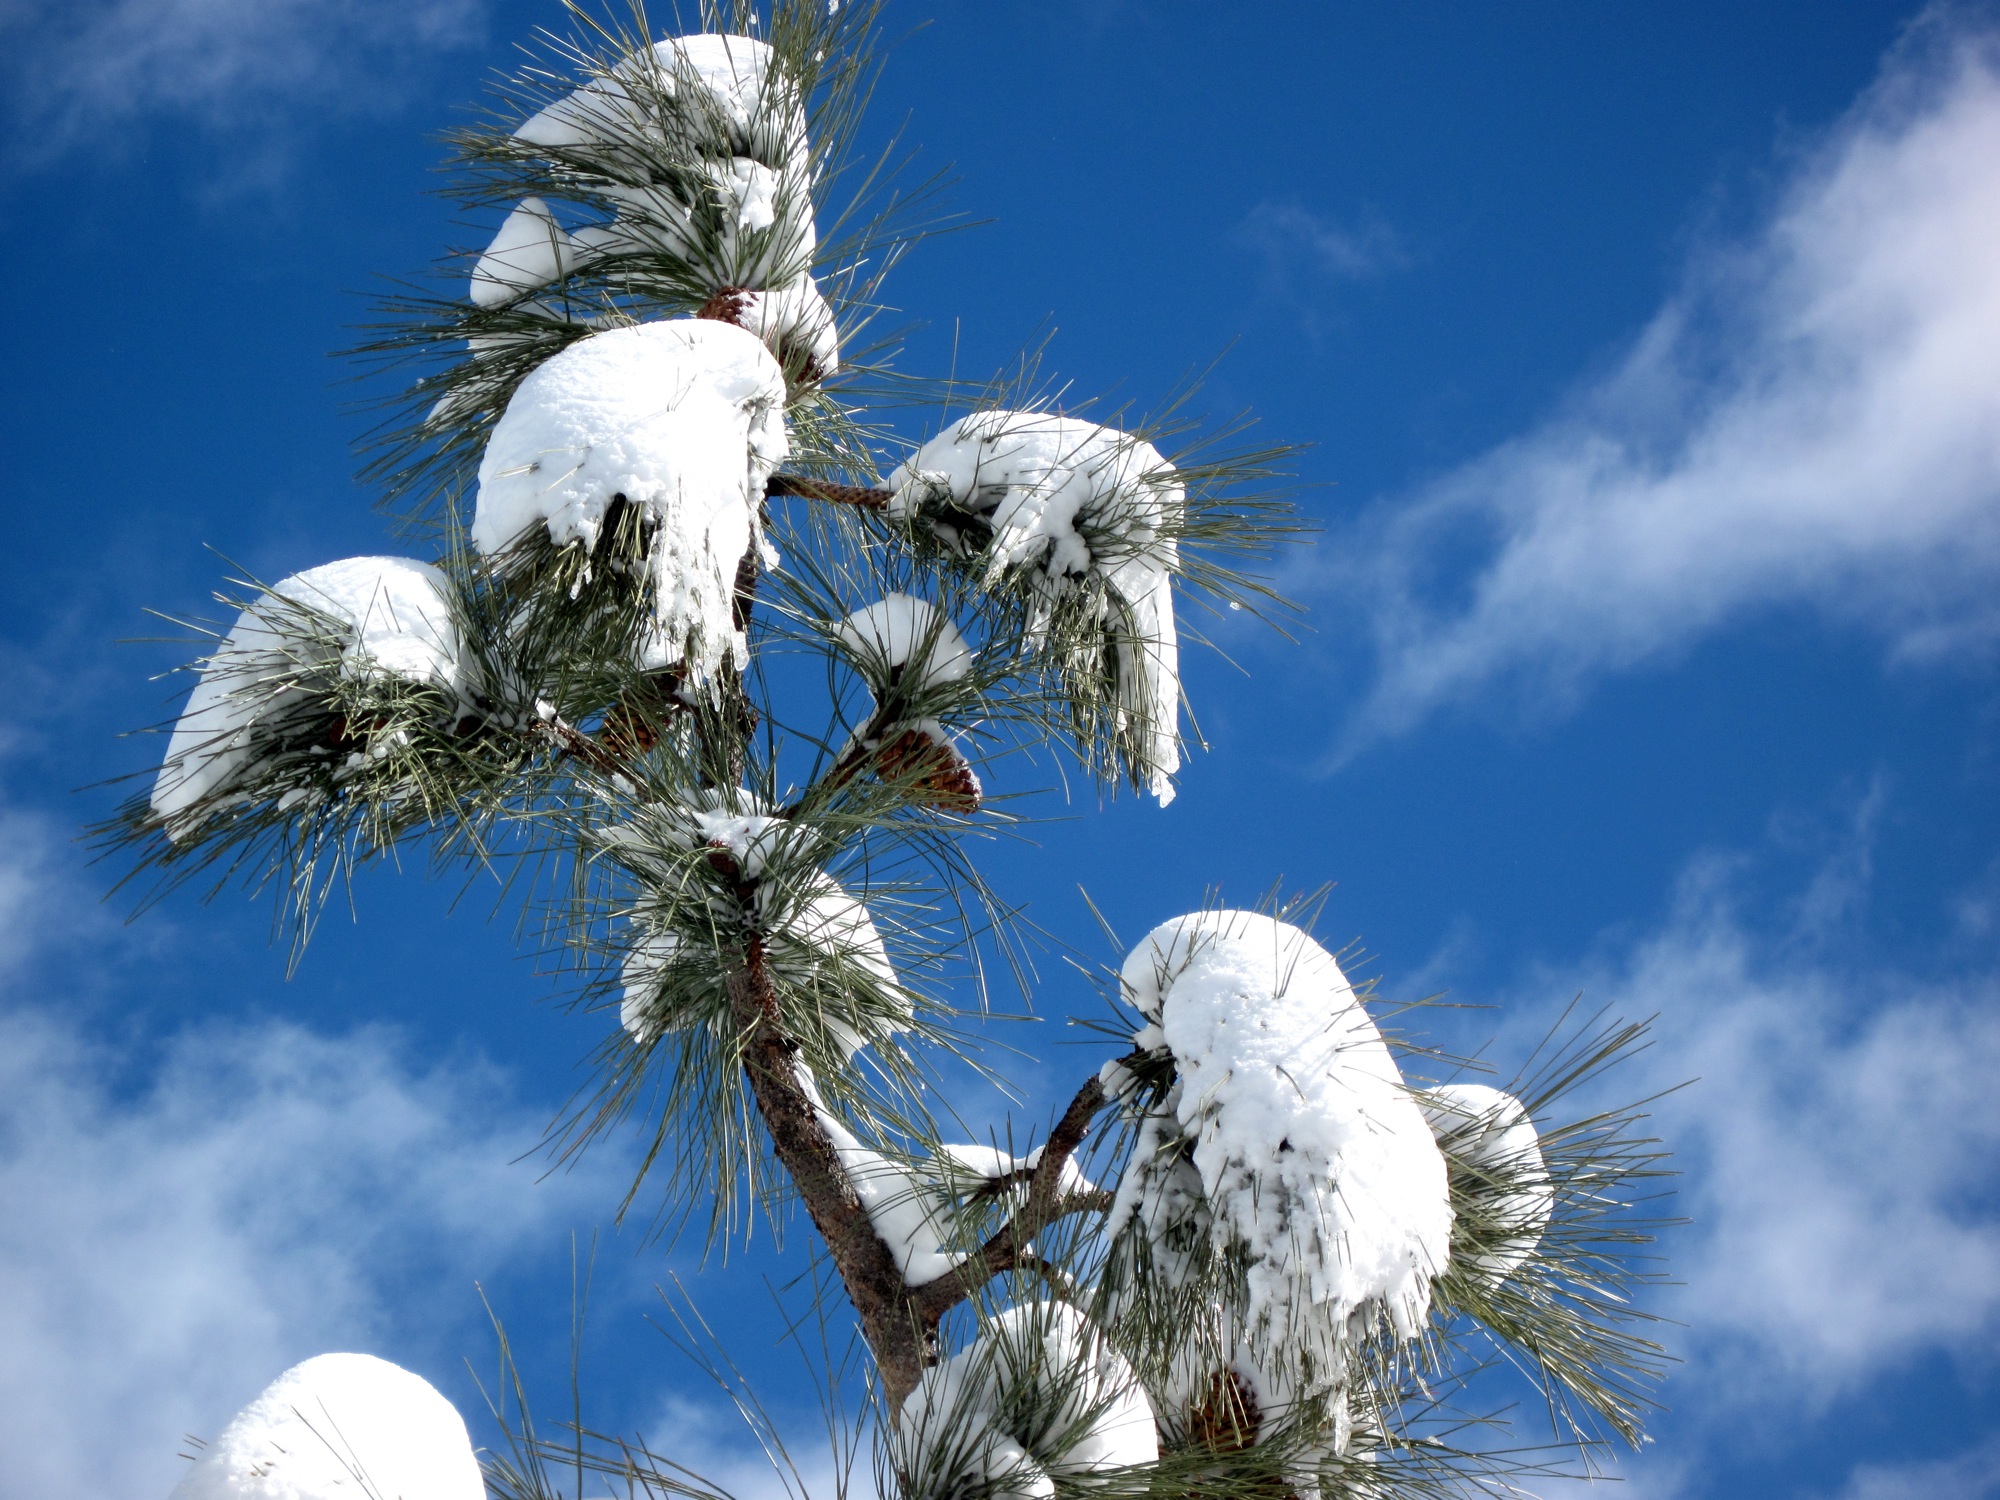
tree, nature, branch, snow, winter, cloud, plant, sky, sunlight, flower, wind, frost, ice, weather, blue, season, inmybackyard, freezing, woody plant